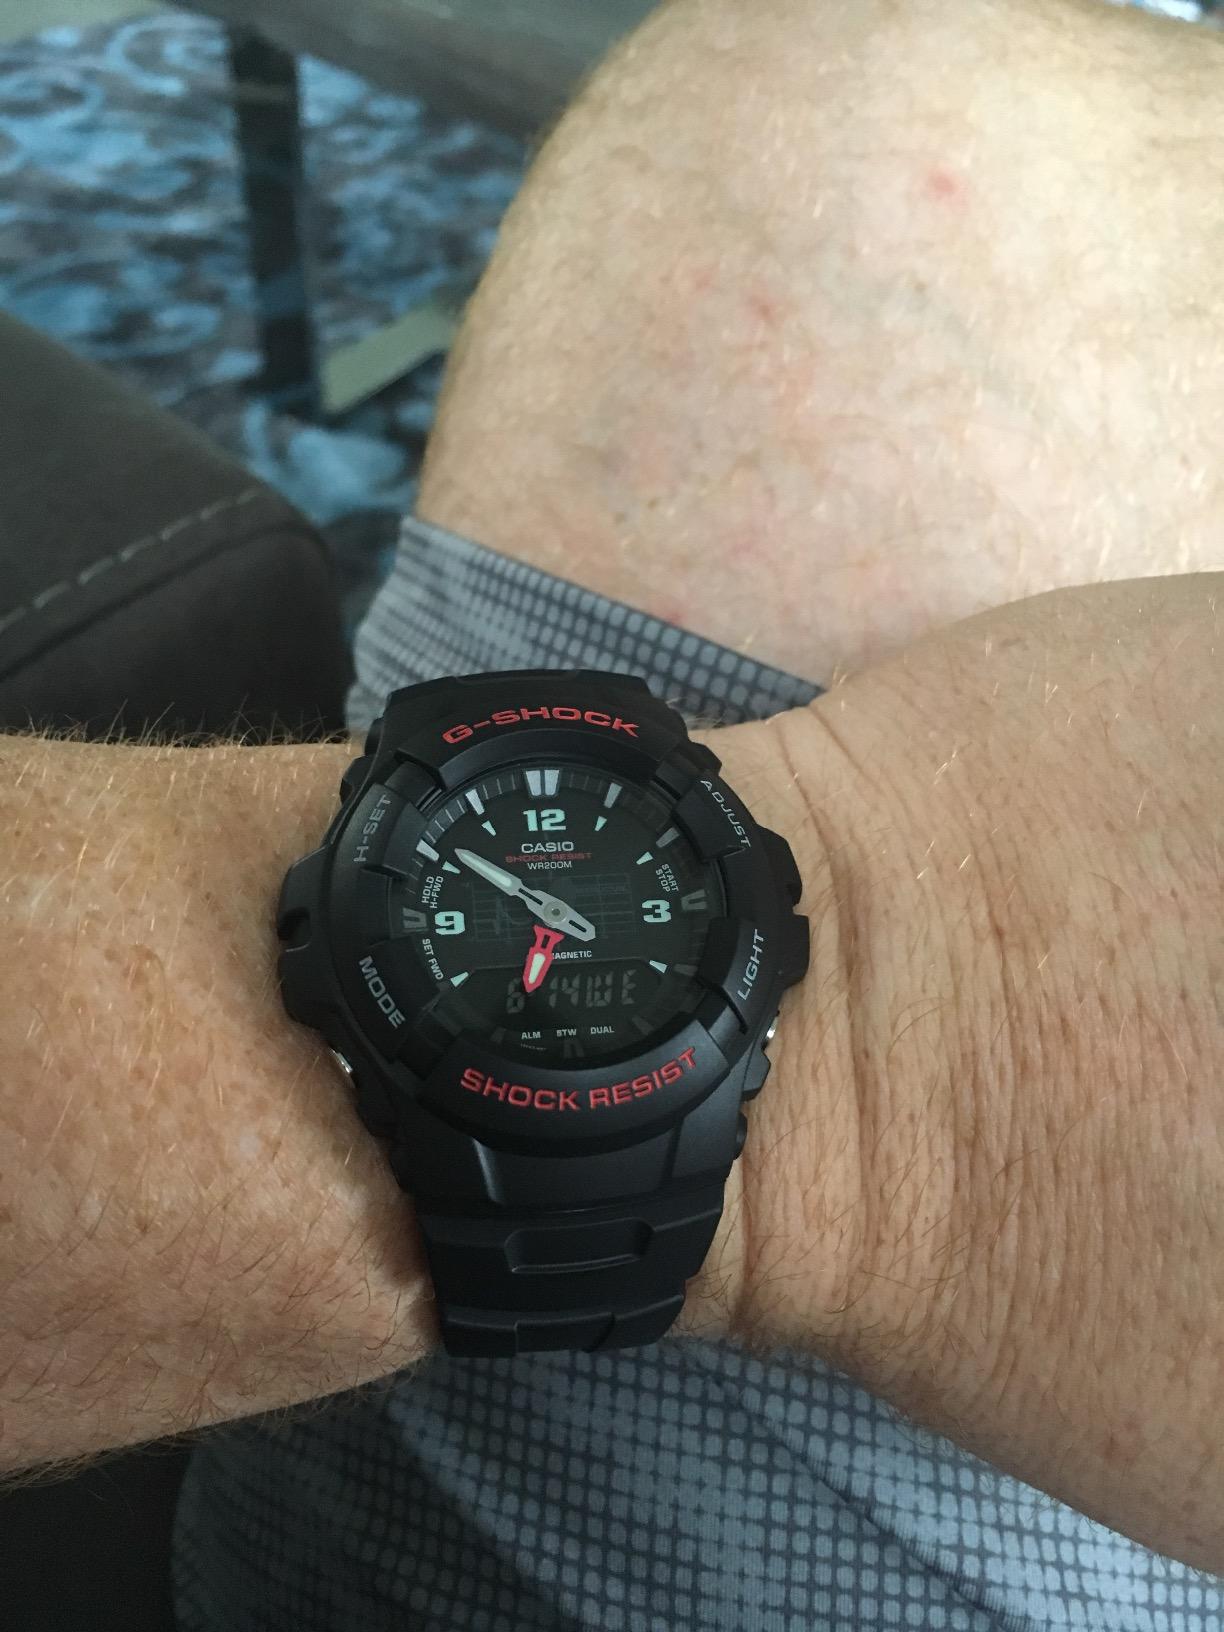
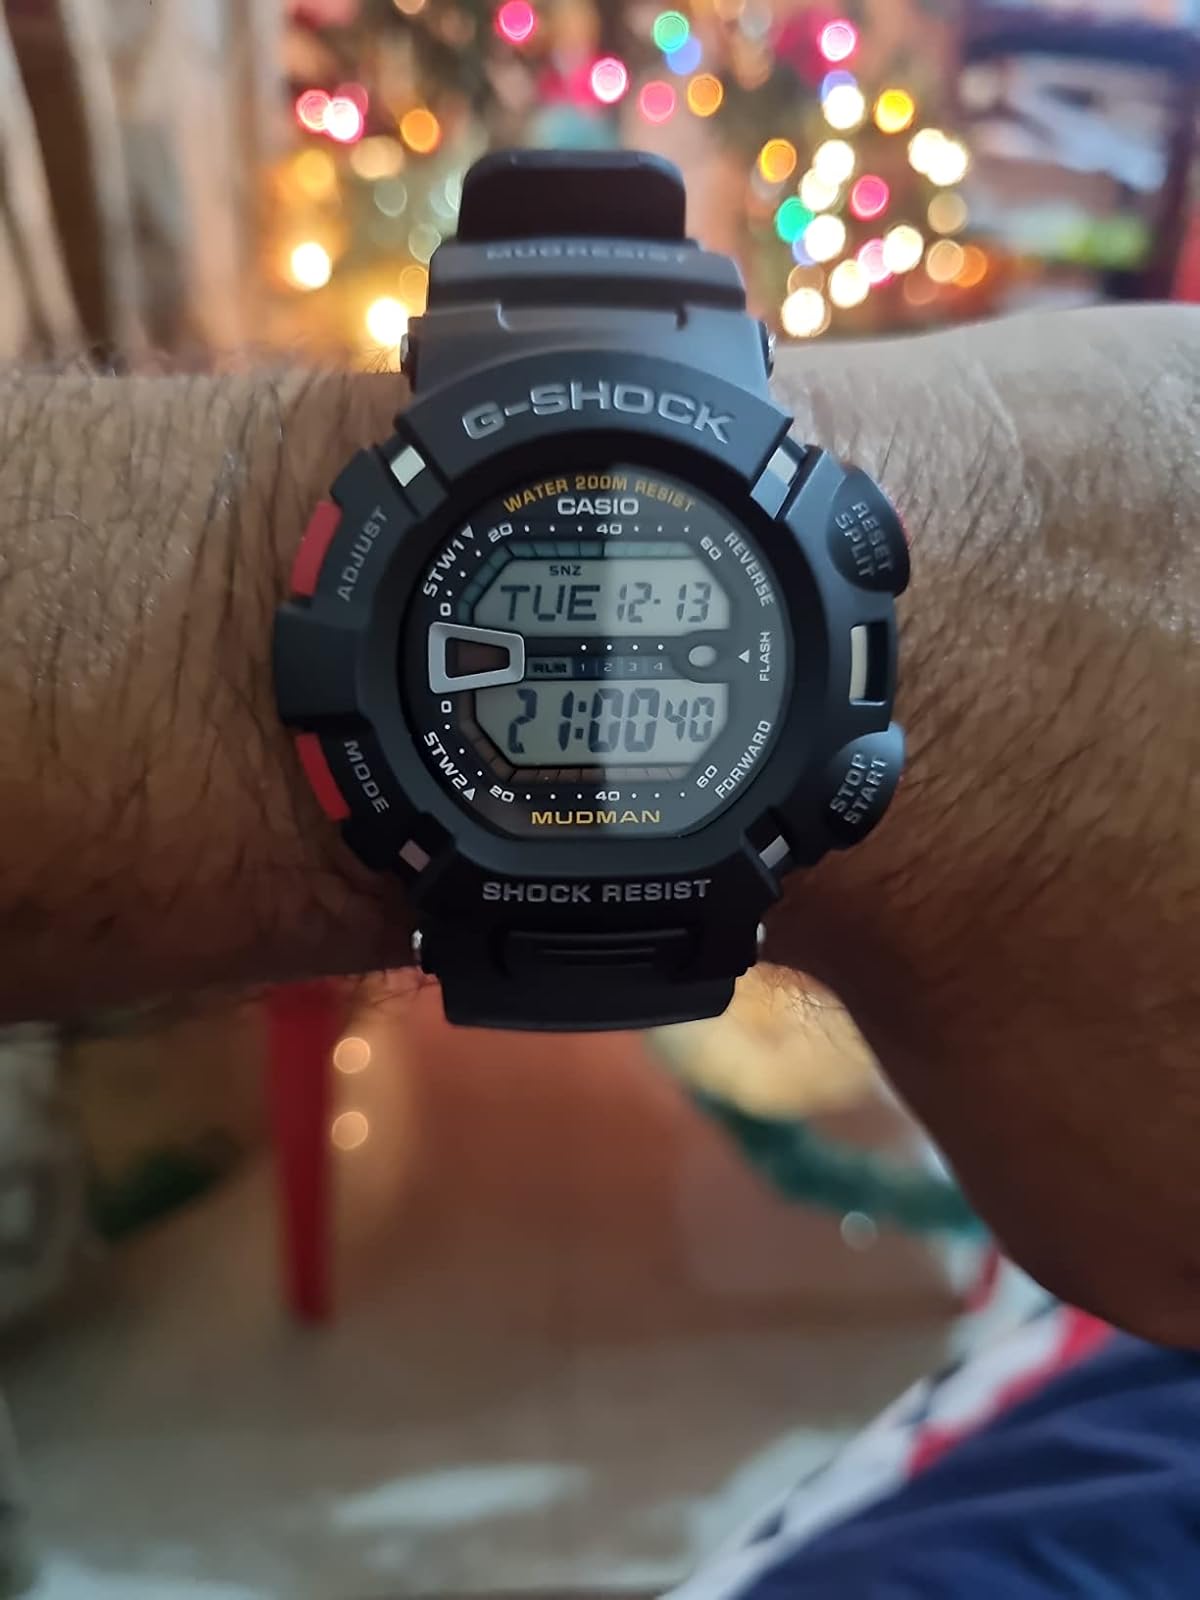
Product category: accessories_watch
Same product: no